Alfonso de Castro

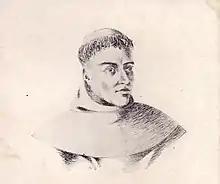
Fr. Alfonso de Castro.

Alfonso de Castro, O.F.M., (1495 in Zamora, Spain – 3 February 1558 in Brussels, Belgium) known also as "Alphonsus à Castro", was a Franciscan theologian and jurist. He belongs to the group of theologian-jurists known as the School of Salamanca (otherwise identified as "Spanish Late Scholasticism"), though he denied belonging to a specific school of thought and condemned many theologians who did. He was most well-known in the sixteenth century for his work "Adversus omnes haereses, libri XIV", an encyclopedic treatise on ancient and modern heresies.